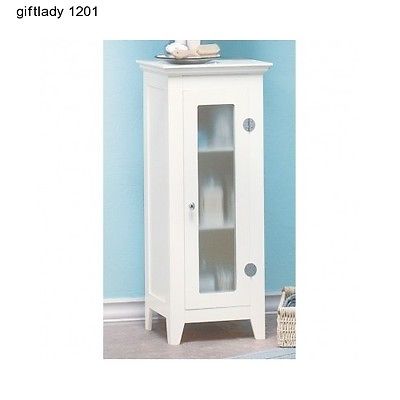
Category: cabinet